Chaneti Buddhist Stupa

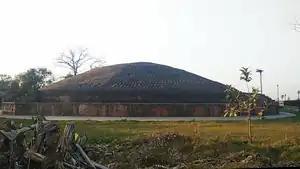
Buddhist stupa of Chaneti.

Chaneti Buddhist Stupa is a 3rd century BC monument protected by the Government of India. The stupa is located in the Yamunanagar district of Haryana, three kilometers east of Jagadhri, and about three kilometers northwest of the archaeological site Sugh. The stupa has been referred by traveller Hiuen Tsang.